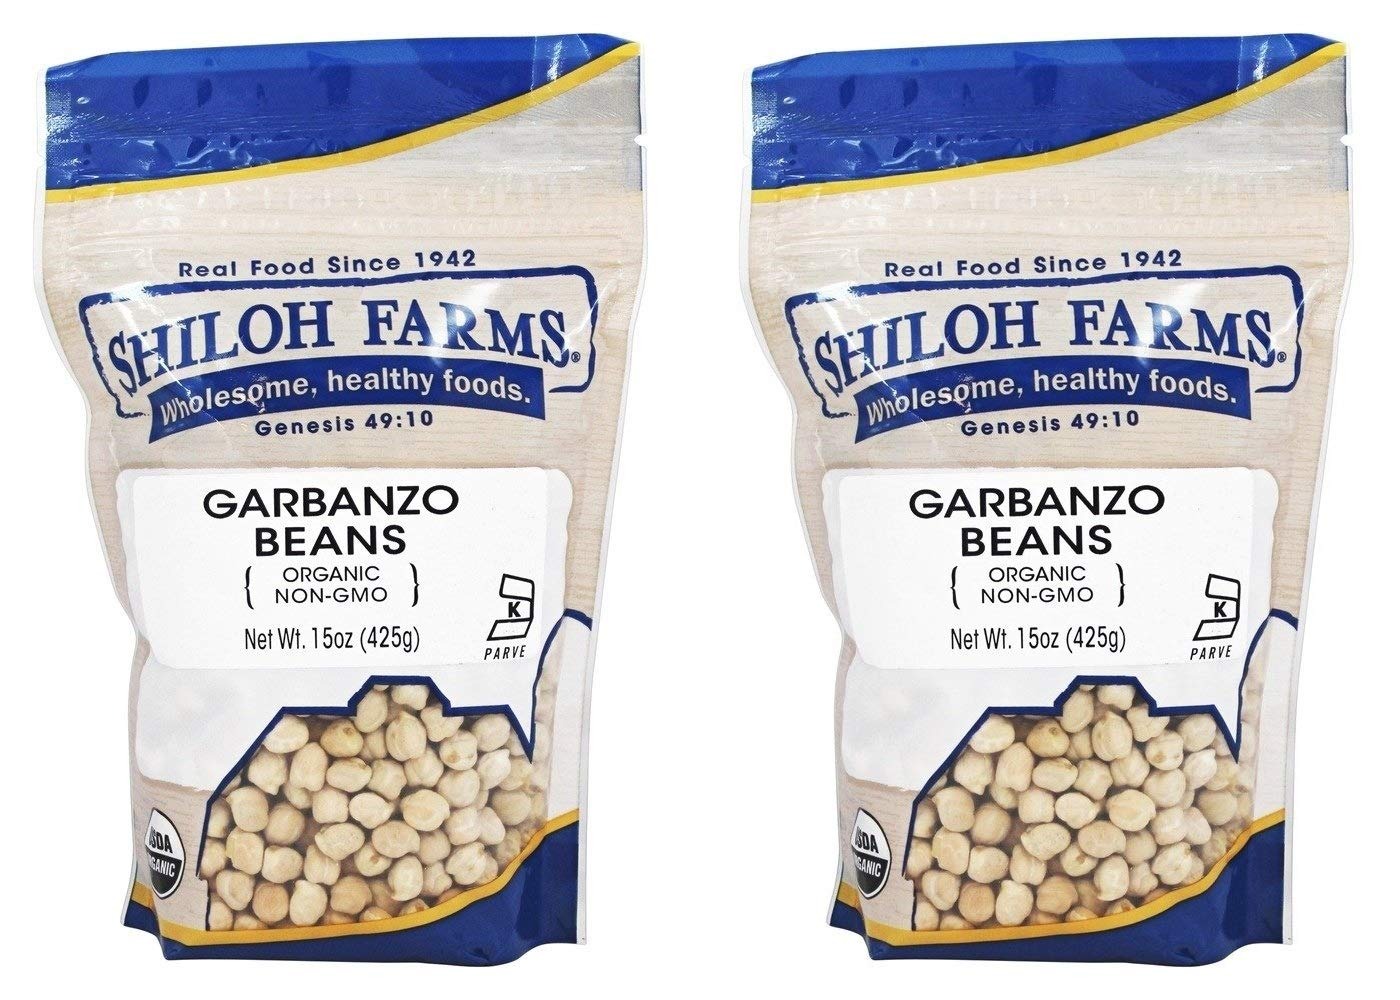
Item Name: Shiloh Farms - Organic Garbanzo Beans - 15 Ounce Bag (Pack of 2)
Bullet Point 1: SHILOH FARMS Garbanzo Beans, also commonly known as chickpeas, are a delicious member of the legume family. Instead of having the flat, oval shape of most beans, garbanzo beans are mostly round, with a creamy, golden flesh and an assertive, earthy flavor.
Bullet Point 2: High in protein, fiber, and a variety of vitamins and minerals (including potassium, magnesium, zinc, and folate), garbanzo beans have been a staple of Middle Eastern, Mediterranean, and African cuisines for centuries, where they are the basis for foods like hummus and falafel. Today, these beans have become a popular and versatile source of plant-based protein for vegetarians.
Bullet Point 3: Blend cooked garbanzo beans with oil, herbs, and spices in a food processor for homemade hummus; serve with pitas. Toss a handful of cooked garbanzo beans into fresh green salads, pasta salads, or grain salads. For a simple side dish, combine with fluffy grains such as quinoa, couscous, or millet. Whole cooked garbanzo beans are an excellent addition to soups and stews; pureed, they can be used as a thickener.
Bullet Point 4: Toss dried garbanzo beans with a little oil and spices, then roast in the oven for a delicious, crunchy snack. Dried garbanzo beans can be ground into a flour and added to baked goods for a protein boost
Bullet Point 5: Certified Organic; Certified Kosher
Product Description: SHILOH FARMS Garbanzo Beans, also commonly known as chickpeas, are a delicious member of the legume family. Instead of having the flat, oval shape of most beans, garbanzo beans are mostly round, with a creamy, golden flesh and an assertive, earthy flavor. High in protein, fiber, and a variety of vitamins and minerals (including potassium, magnesium, zinc, and folate), garbanzo beans have been a staple of Middle Eastern, Mediterranean, and African cuisines for centuries, where they are the basis for foods like hummus and falafel. Today, these beans have become a popular and versatile source of plant-based protein for vegetarians. To Cook: Sort and rinse. Add 1 part beans to 2 parts water and soak overnight. Drain well, then cover beans with fresh water or stock (again at 1:2 ratio). Bring to a boil, reduce, and simmer for about 1.5 -2 hours, or until soft. If not using immediately, cooked garbanzo beans can be refrigerated for up to three days or frozen in an airtight container for about one month. Suggestions: 1. Blend cooked garbanzo beans with oil, herbs, and spices in a food processor for homemade hummus; serve with pitas. 2. Toss a handful of cooked garbanzo beans into fresh green salads, pasta salads, or grain salads. 3. For a simple side dish, combine with fluffy grains such as quinoa, couscous, or millet. 4. Whole cooked garbanzo beans are an excellent addition to soups and stews; pureed, they can be used as a thickener. 5. Toss dried garbanzo beans with a little oil and spices, then roast in the oven for a delicious, crunchy snack. 6. Dried garbanzo beans can be ground into a flour and added to baked goods for a protein boost.
Value: 30.0
Unit: Ounce

Price: 21.17